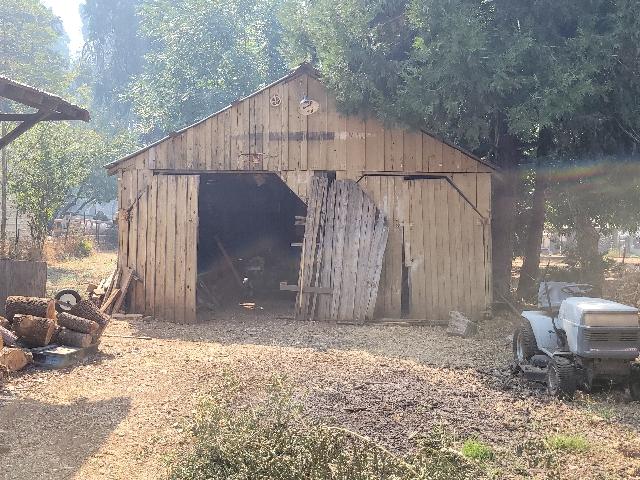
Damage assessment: no_damage